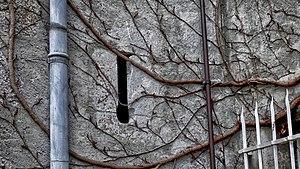
meurtrière tour ouest du château des Allues
Le château des Allues est l'une des maisons fortes de Saint-Pierre-d'Albigny, située en combe de Savoie dans le massif des Bauges.